Steven Mays

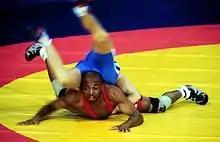
Mays in red at the 2000 Summer Olympics

Steven Mays (born June 17, 1966) is an American wrestler. He competed in the men's Greco-Roman 54 kg at the 2000 Summer Olympics. Mays was a bronze medalist in the men's Greco-Roman 54 kg event at the 1999 Pan American Games. He competed on the All Navy Greco-Roman team from 1987–2001. In 2012, Mays was honored with the Outstanding American award by the National Wrestling Hall of Fame Michigan Chapter.